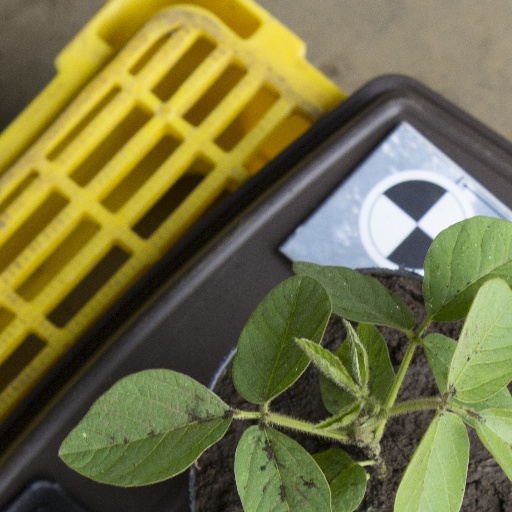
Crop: soybean